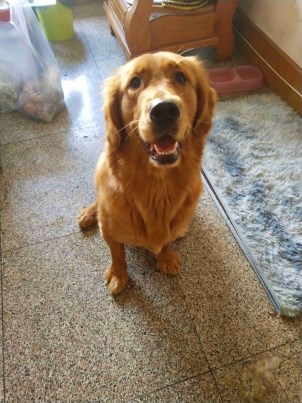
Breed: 5355-n000126-golden_retriever